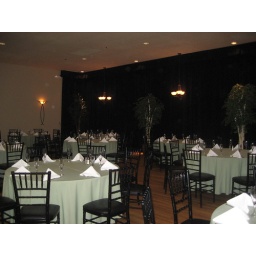
view from near head table. guests tables on left side of hall. tree plants. black curtain hiding vending machines